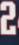
Number: 2